Las Meninas

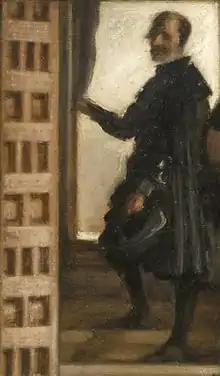

To the rear and at right stands Don José Nieto Velázquez (8)—the queen's chamberlain during the 1650s, and head of the royal tapestry works—who may have been a relative of the artist. Nieto is shown standing but in pause, with his right knee bent and his feet on different steps. As the art critic Harriet Stone observes, it is uncertain whether he is "coming or going". He is rendered in silhouette and appears to hold open a curtain on a short flight of stairs, with an unclear wall or space behind. Both this backlight and the open doorway reveal space behind: in the words of the art historian Analisa Leppanen, they lure "our eyes inescapably into the depths". The royal couple's reflection pushes in the opposite direction, forward into the picture space. The vanishing point of the perspective is in the doorway, as can be shown by extending the line of the meeting of wall and ceiling on the right. Nieto is seen only by the king and queen, who share the viewer's point of view, and not by the figures in the foreground. In the footnotes of Joel Snyder's article, the author recognizes that Nieto is the queen's attendant and was required to be at hand to open and close doors for her. Snyder suggests that Nieto appears in the doorway so that the king and queen might depart. In the context of the painting, Snyder argues that the scene is the end of the royal couple's sitting for Velázquez and they are preparing to exit, explaining that is "why the to the right of the Infanta begins to curtsy".